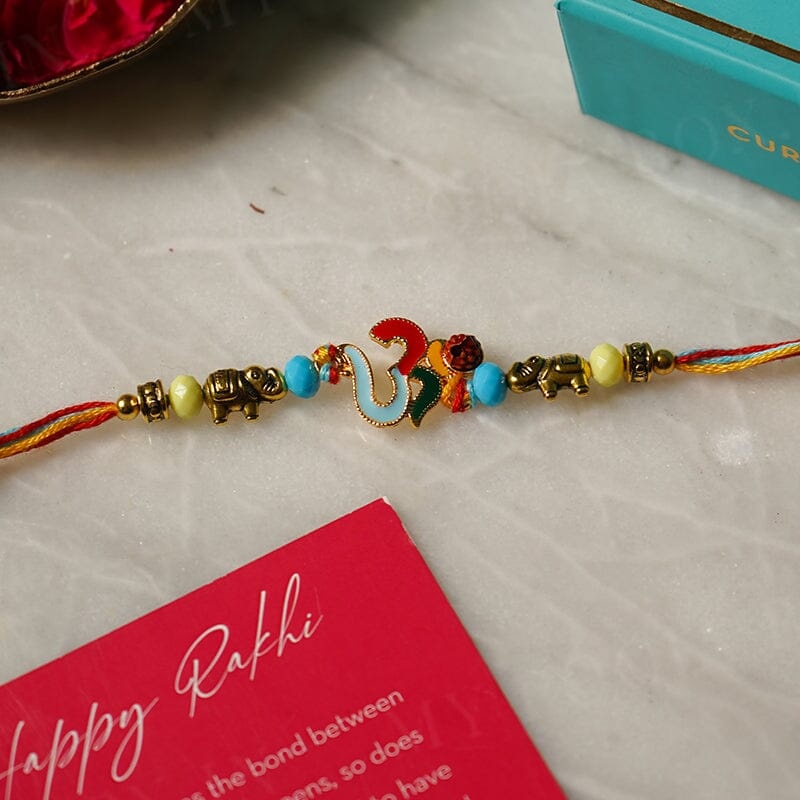
OM Design Bhaiya Rakhi
Brand: Rakhi
Introducing the OM Floral Design Bhaiya Rakhi, the perfect gift for your brother. This rakhi features an intricate floral design with the auspicious symbol of OM, representing love, protection, and good luck. Made with high-quality materials, this rakhi is a meaningful and beautiful way to celebrate your bond. Material :- Metal Approximate weight :- 5gm Size:- Free
Category: Arts & Entertainment > Party & Celebration > Gift Giving